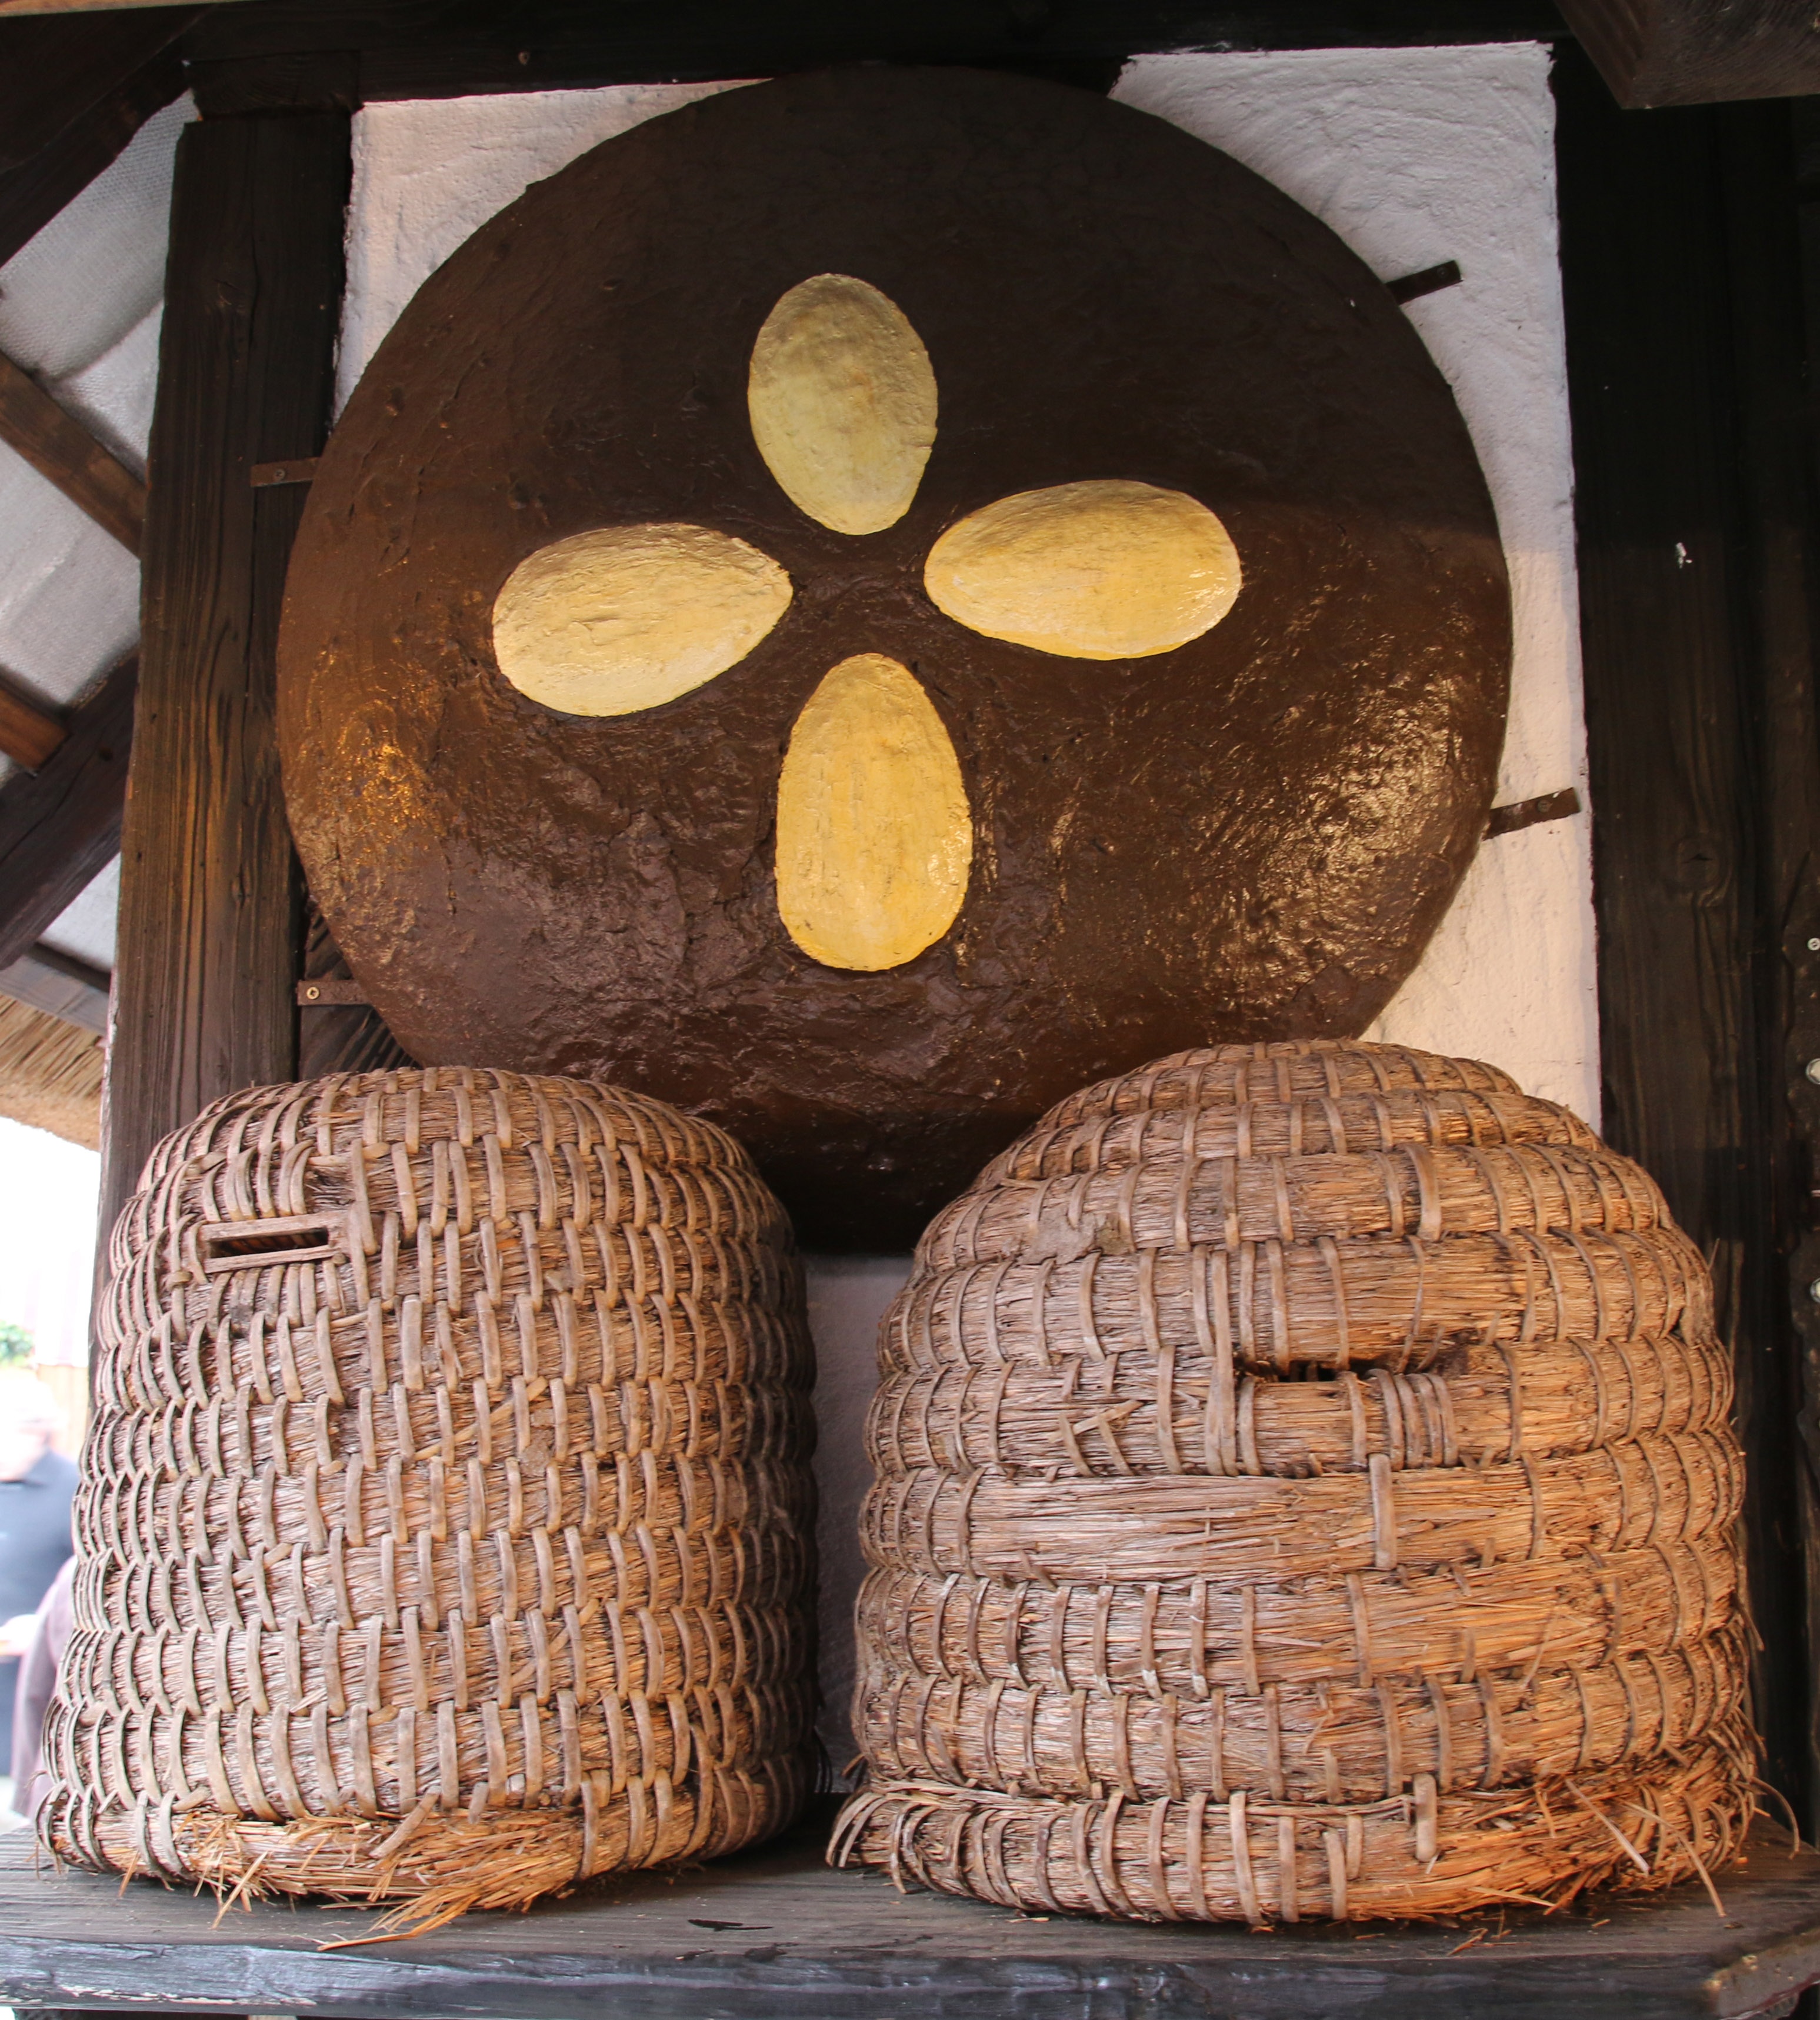
wood, food, lighting, christmas market, gingerbread, nuremberg, man made object